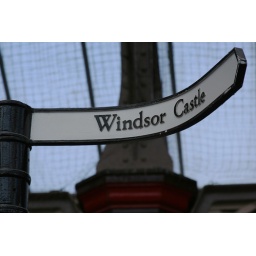
This sign pointing towards Windsor Castle in the train station shopping mall in Windsor has been ever so slightly bent.